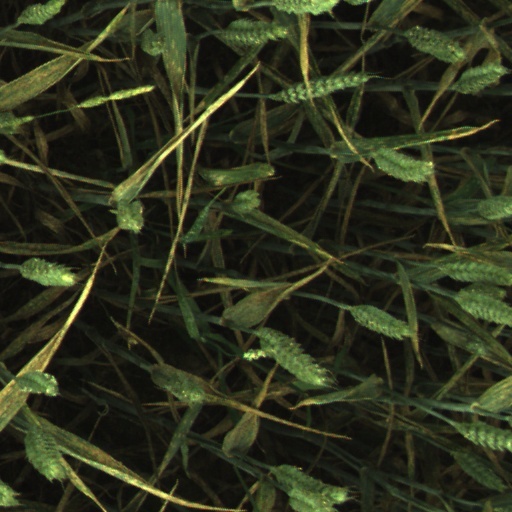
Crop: wheat